Ada, Minnesota

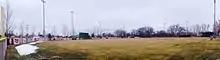
Municipal baseball stadium in Ada

Ada is home to the annual Norman County Fair. Held the last full weekend in June, the fair is a gathering place for the whole county. The Thomas Carnival along with many food stands come together for this annual event. 4-H, FFA bring their exhibits to display. There is entertainment daily in the Tommy Roesch Memorial Stage.